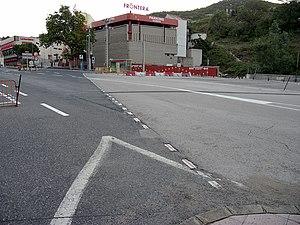
Matérialisation de la frontière sur la route, Le Perthus (Pyrénées-Orientales, Languedoc-Roussillon, France), La Jonquera (Haut-Ampurdan, Gérone, Catalogne, Espagne) Català: Materialització de la frontera sobre la carretera, El Pertús (Pirineus Orientals, Llenguadoc-Rosselló, França), la Jonquera (Alt Empordà, Girona, Catalunya, Espanya) Español: Materialización de la frontera sobre la carretera, Le Perthus (Pirineos Orientales, Languedoc-Rosellón, Francia), La Junquera (Alto Ampurdán, Gerona, Cataluña, España)